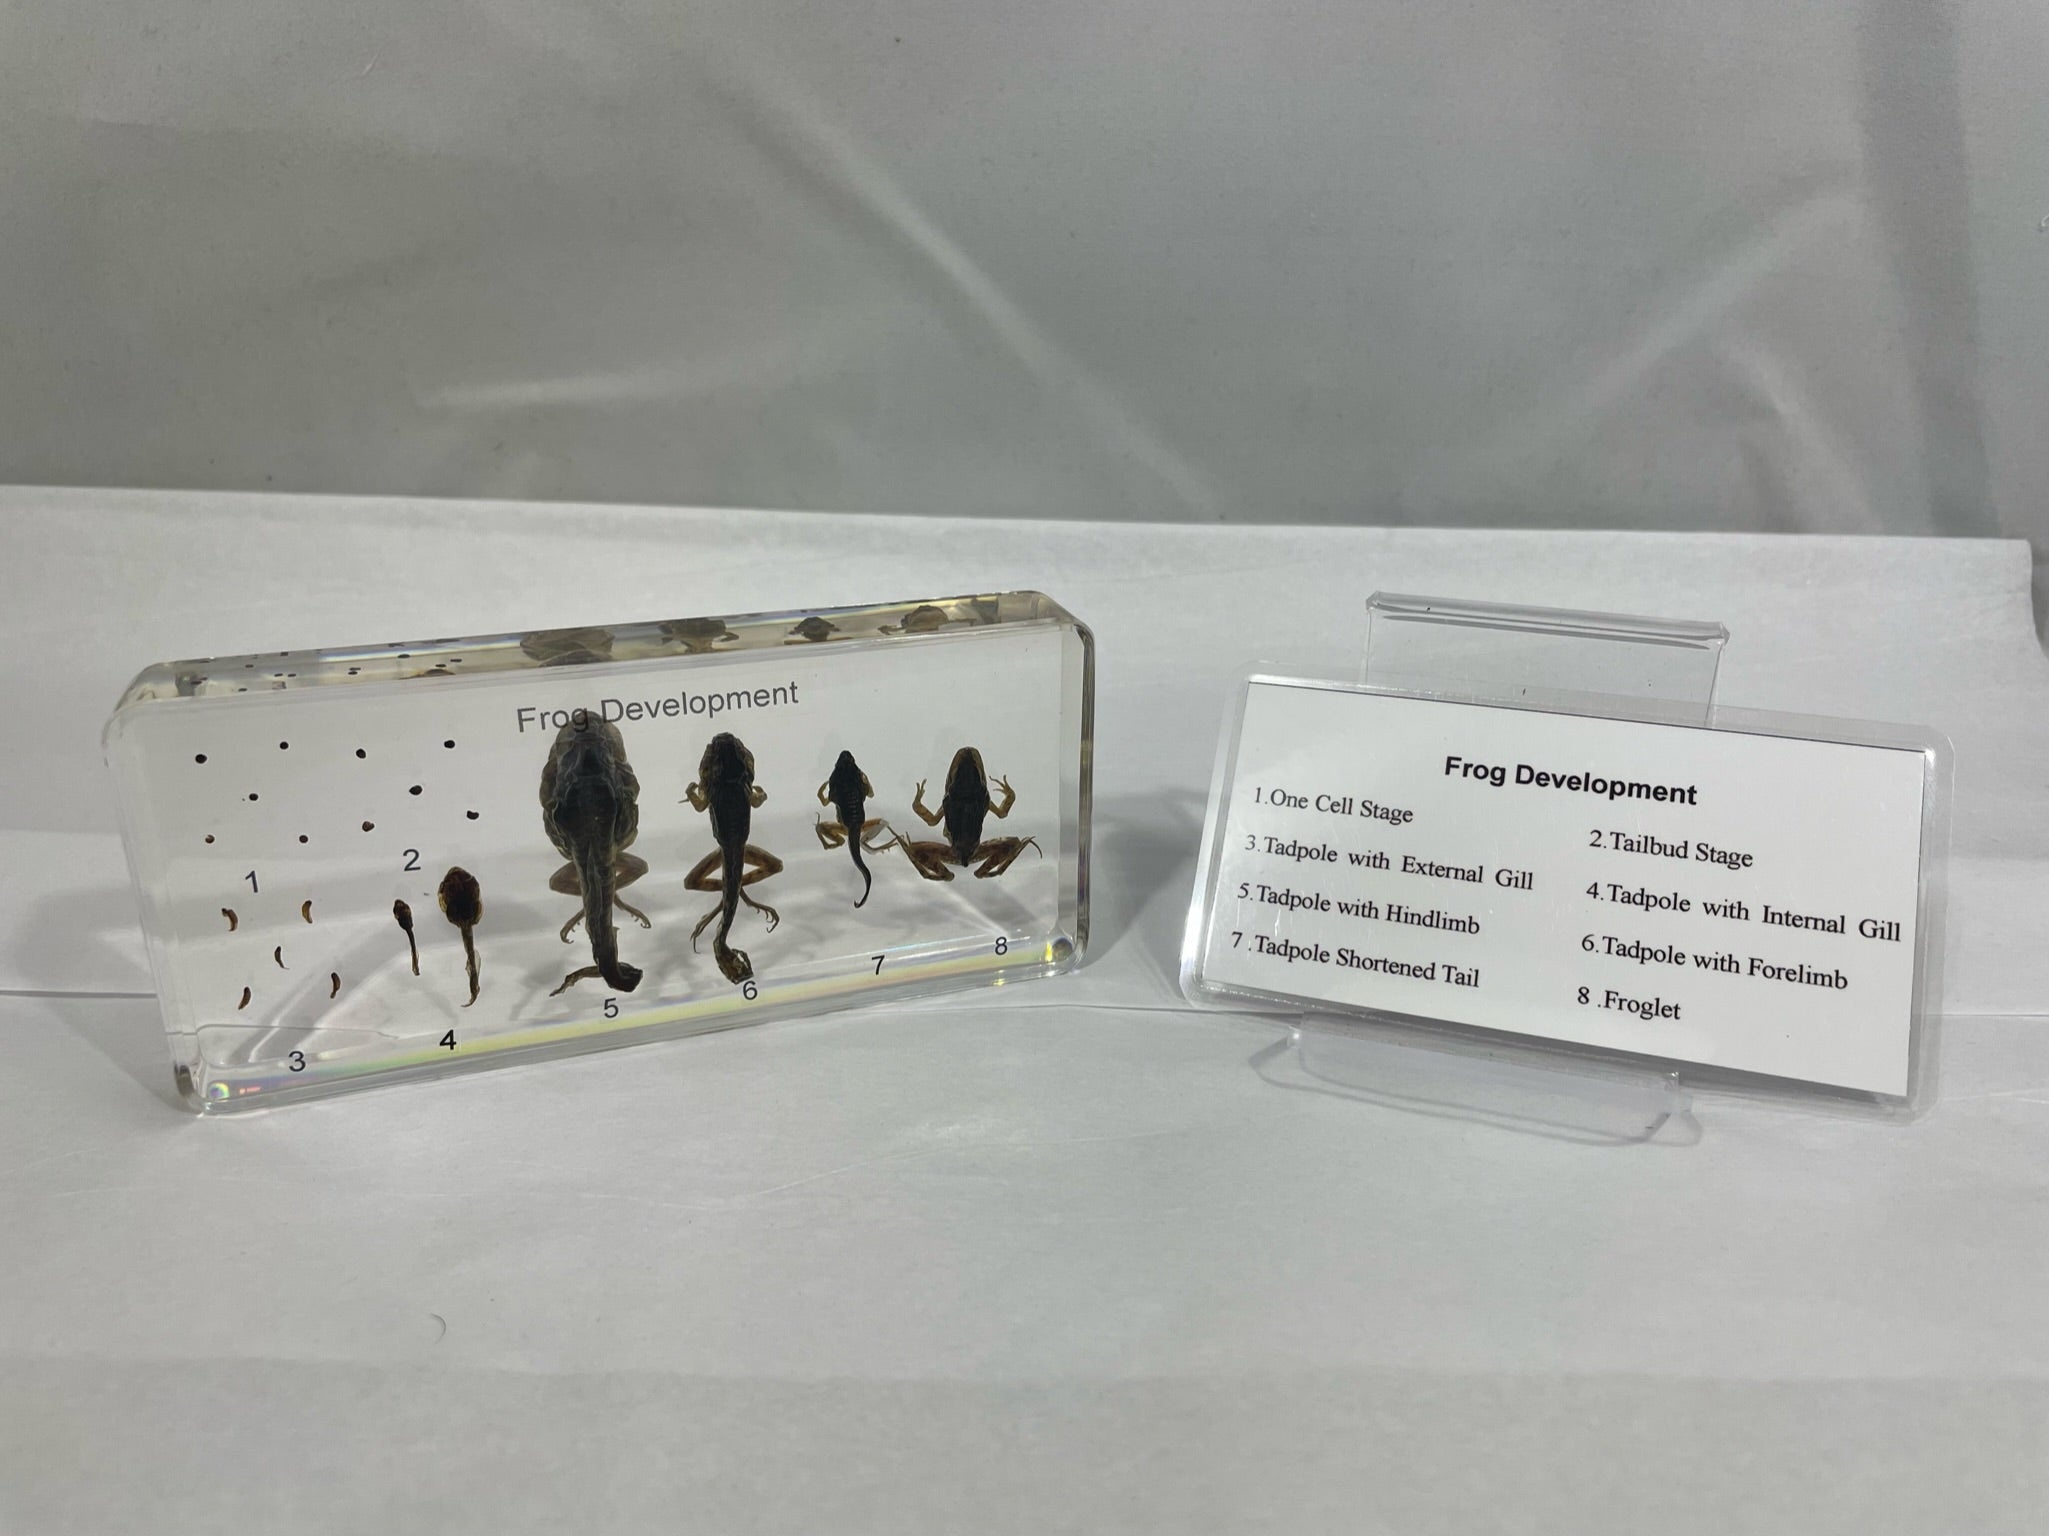
6.4" Frog Lifecycle Paperweight
Experience the magic of the frog's lifecycle with this one-of-a-kind encased resin block. This piece showcases 8 stages of the frog's lifecycle, including the One Cell, tadpole, and froglet stages all perfectly preserved in clear resin. This is an excellent opportunity to own a piece of natural history and learn about the fascinating process of metamorphosis. It's a great conversation starter, perfect for classrooms, nature enthusiasts, and anyone who loves learning about the natural world. The intricate details of the frog's lifecycle are captured in this unique and fascinating piece. Display it on your bookshelf, desk or as a decorative item, it will add a touch of natural wonder to any room. Handle with care and respect for the creatures.
Brand: The Real Insect
Category: Office Supplies > Paper Handling > Paperweights